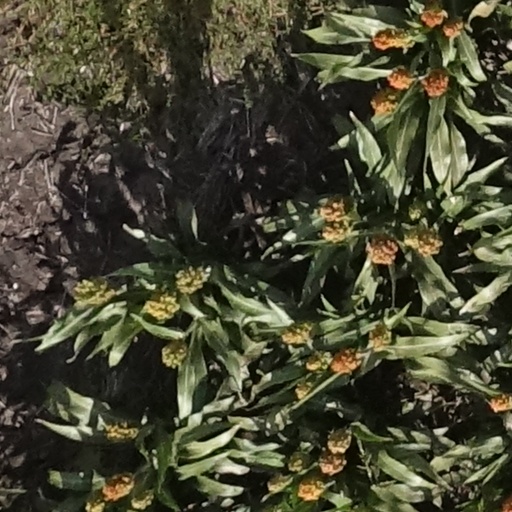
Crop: sorghum